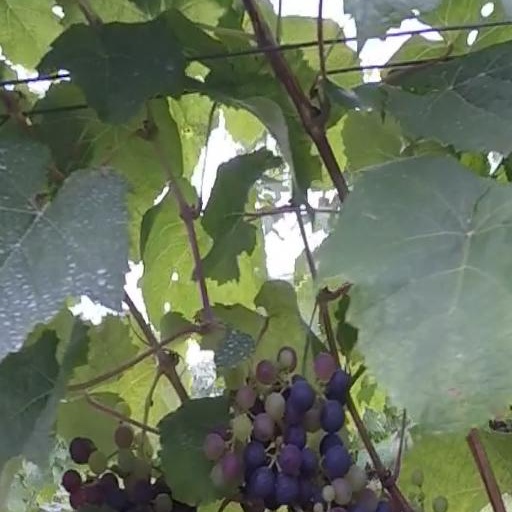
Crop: grape